Mel Martínez

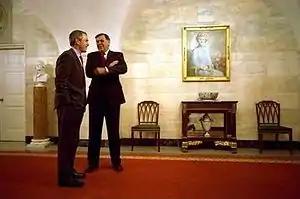
Senator Mel Martínez chats with U.S. President George W. Bush in the Center Hall of the White House during a celebration of Cinco de Mayo. The official portrait of former First Lady Betty Ford can be seen on the wall.

In 1994, Martínez ran for Lieutenant Governor of Florida on a ticket with pro-life activist Ken Connor, who would later serve as President of the Family Research Council. The Connor/Martínez ticket was defeated in the Republican primary, finishing fifth with 83,945 votes, or 9.31% of the vote.